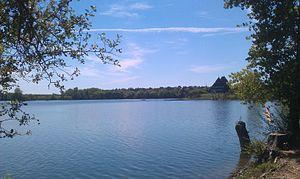
Base de loisir du Lac de Maine à Angers
Liste des pyramides françaises par localisation.
Le lac de Maine est un lac artificiel creusé vers 1970 au sud d'ouest d'Angers dans le quartier du même nom. Son nom vient de la Maine, rivière formée à la confluence de la Mayenne, du Loir et de la Sarthe dans les basses vallées angevines avant de se jeter dans la Loire.